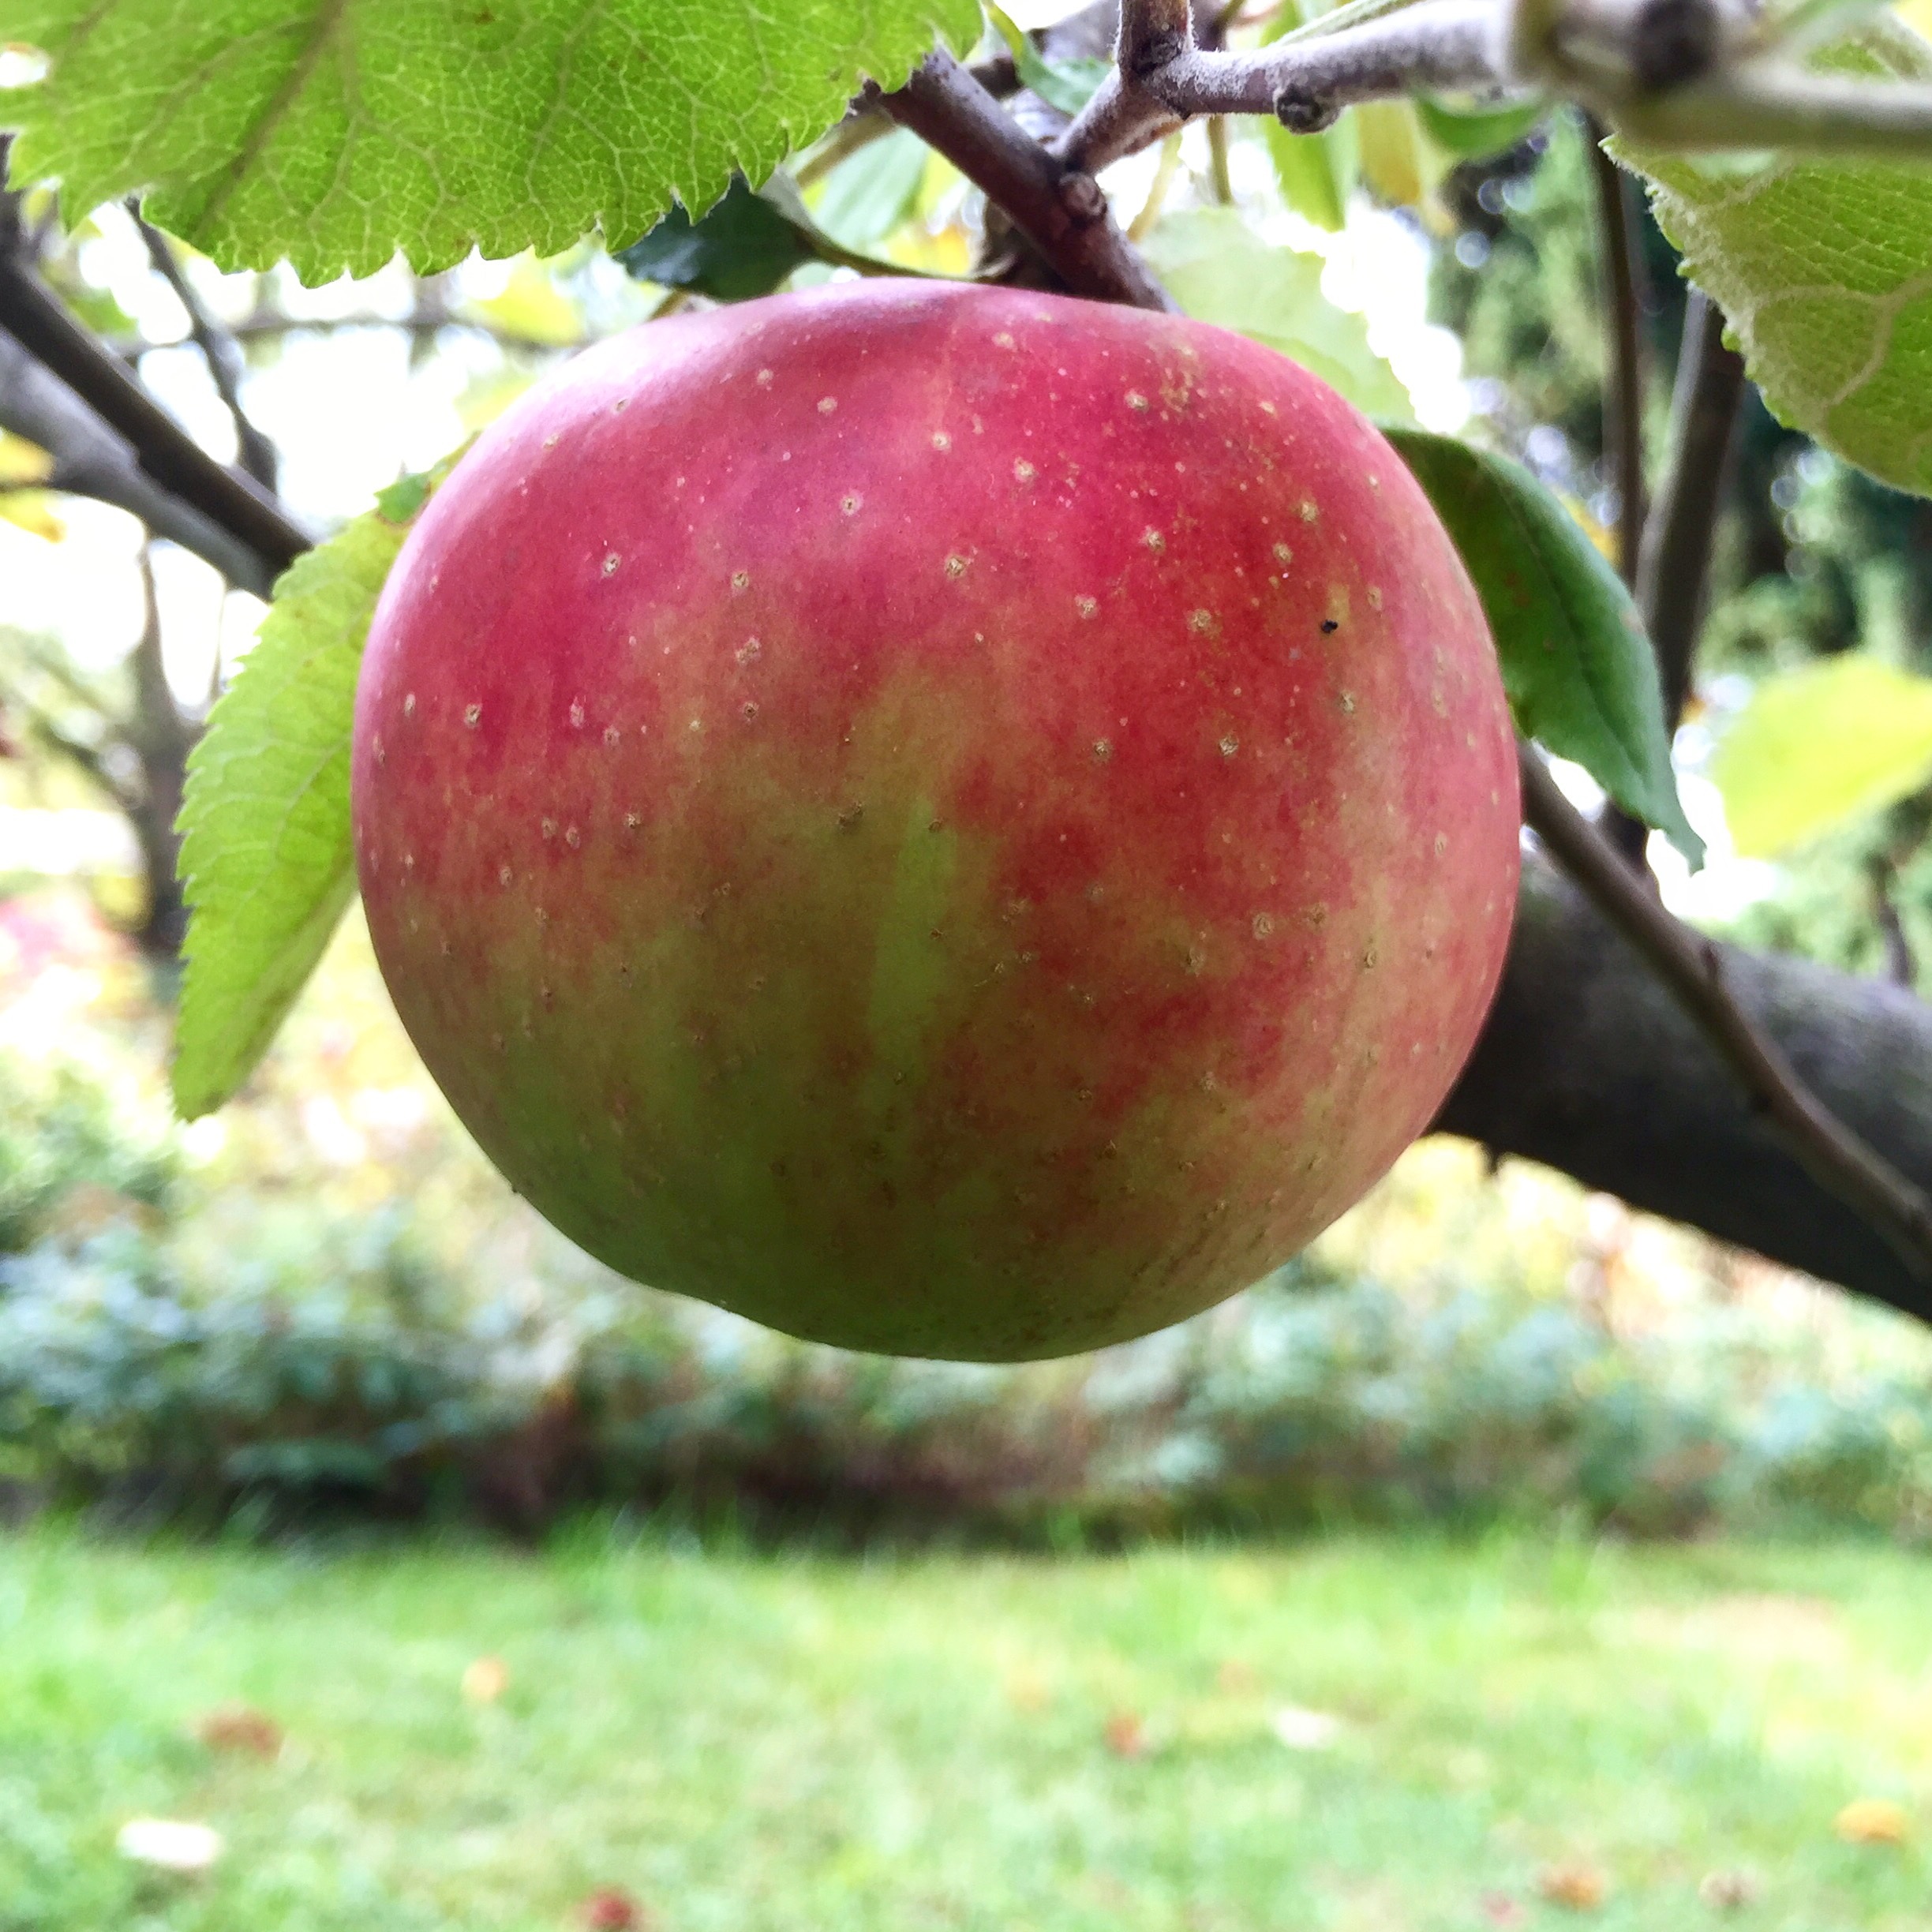
apple, tree, branch, plant, fruit, flower, food, red, produce, garden, close, delicious, apple tree, kernobstgewaechs, flowering plant, rose family, ungeerntet, land plant, rose order